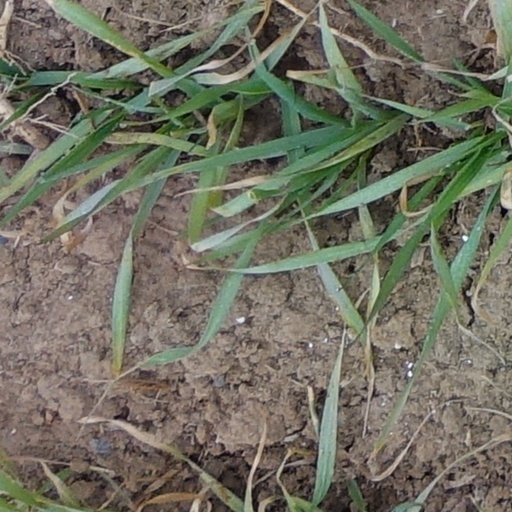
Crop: wheat